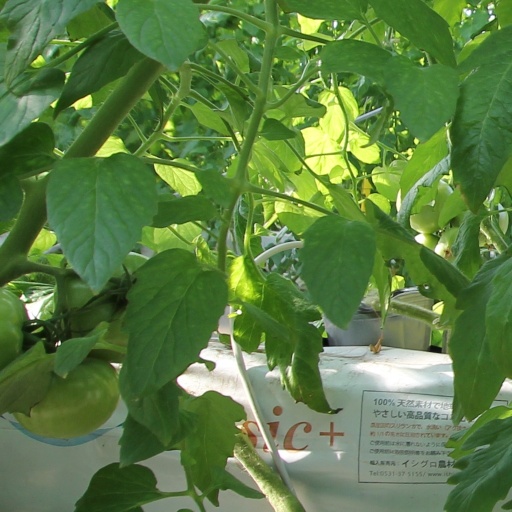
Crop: tomato